Demographics of Prince Edward Island

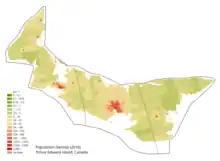
Canada Prince Edward Island Density 2016

Prince Edward Island is a Canadian province. According to the 2011 National Household Survey, the largest ethnic group consists of people of Scottish descent (39.2%), followed by English (31.1%), Irish (30.4%), French (21.1%), German (5.2%), and Dutch (3.1%) descent. Prince Edward Island is mostly a white community and there are few visible minorities. Chinese people are the largest visible minority group of Prince Edward Island, comprising 1.3% of the province's population. Almost half of respondents identified their ethnicity as "Canadian." Prince Edward Island is by a strong margin the most Celtic and specifically the most Scottish province in Canada and perhaps the most Scottish place (ethnically) in the world, outside Scotland. 38% of islanders claim Scottish ancestry, but this is an underestimate and it is thought that almost 50% of islanders have Scottish roots. When combined with Irish and Welsh, almost 80% of islanders are of some Celtic stock, albeit most families have resided in PEI for at least two centuries. Few places outside Europe can claim such a homogeneous Celtic ethnic background. The only other jurisdiction in North America with such a high percentage of British Isles heritage is Newfoundland.